John Tillman (lacrosse)

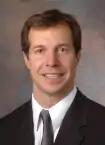
"Tillman as Navy assistant in 2007"

John C. Tillman (born c. 1970) is an American lacrosse coach. He is currently the head coach for the University of Maryland Terrapins men's lacrosse team. He previously served as the head coach at Harvard University and as an assistant coach at the Naval Academy and Ithaca College.